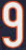
Number: 9